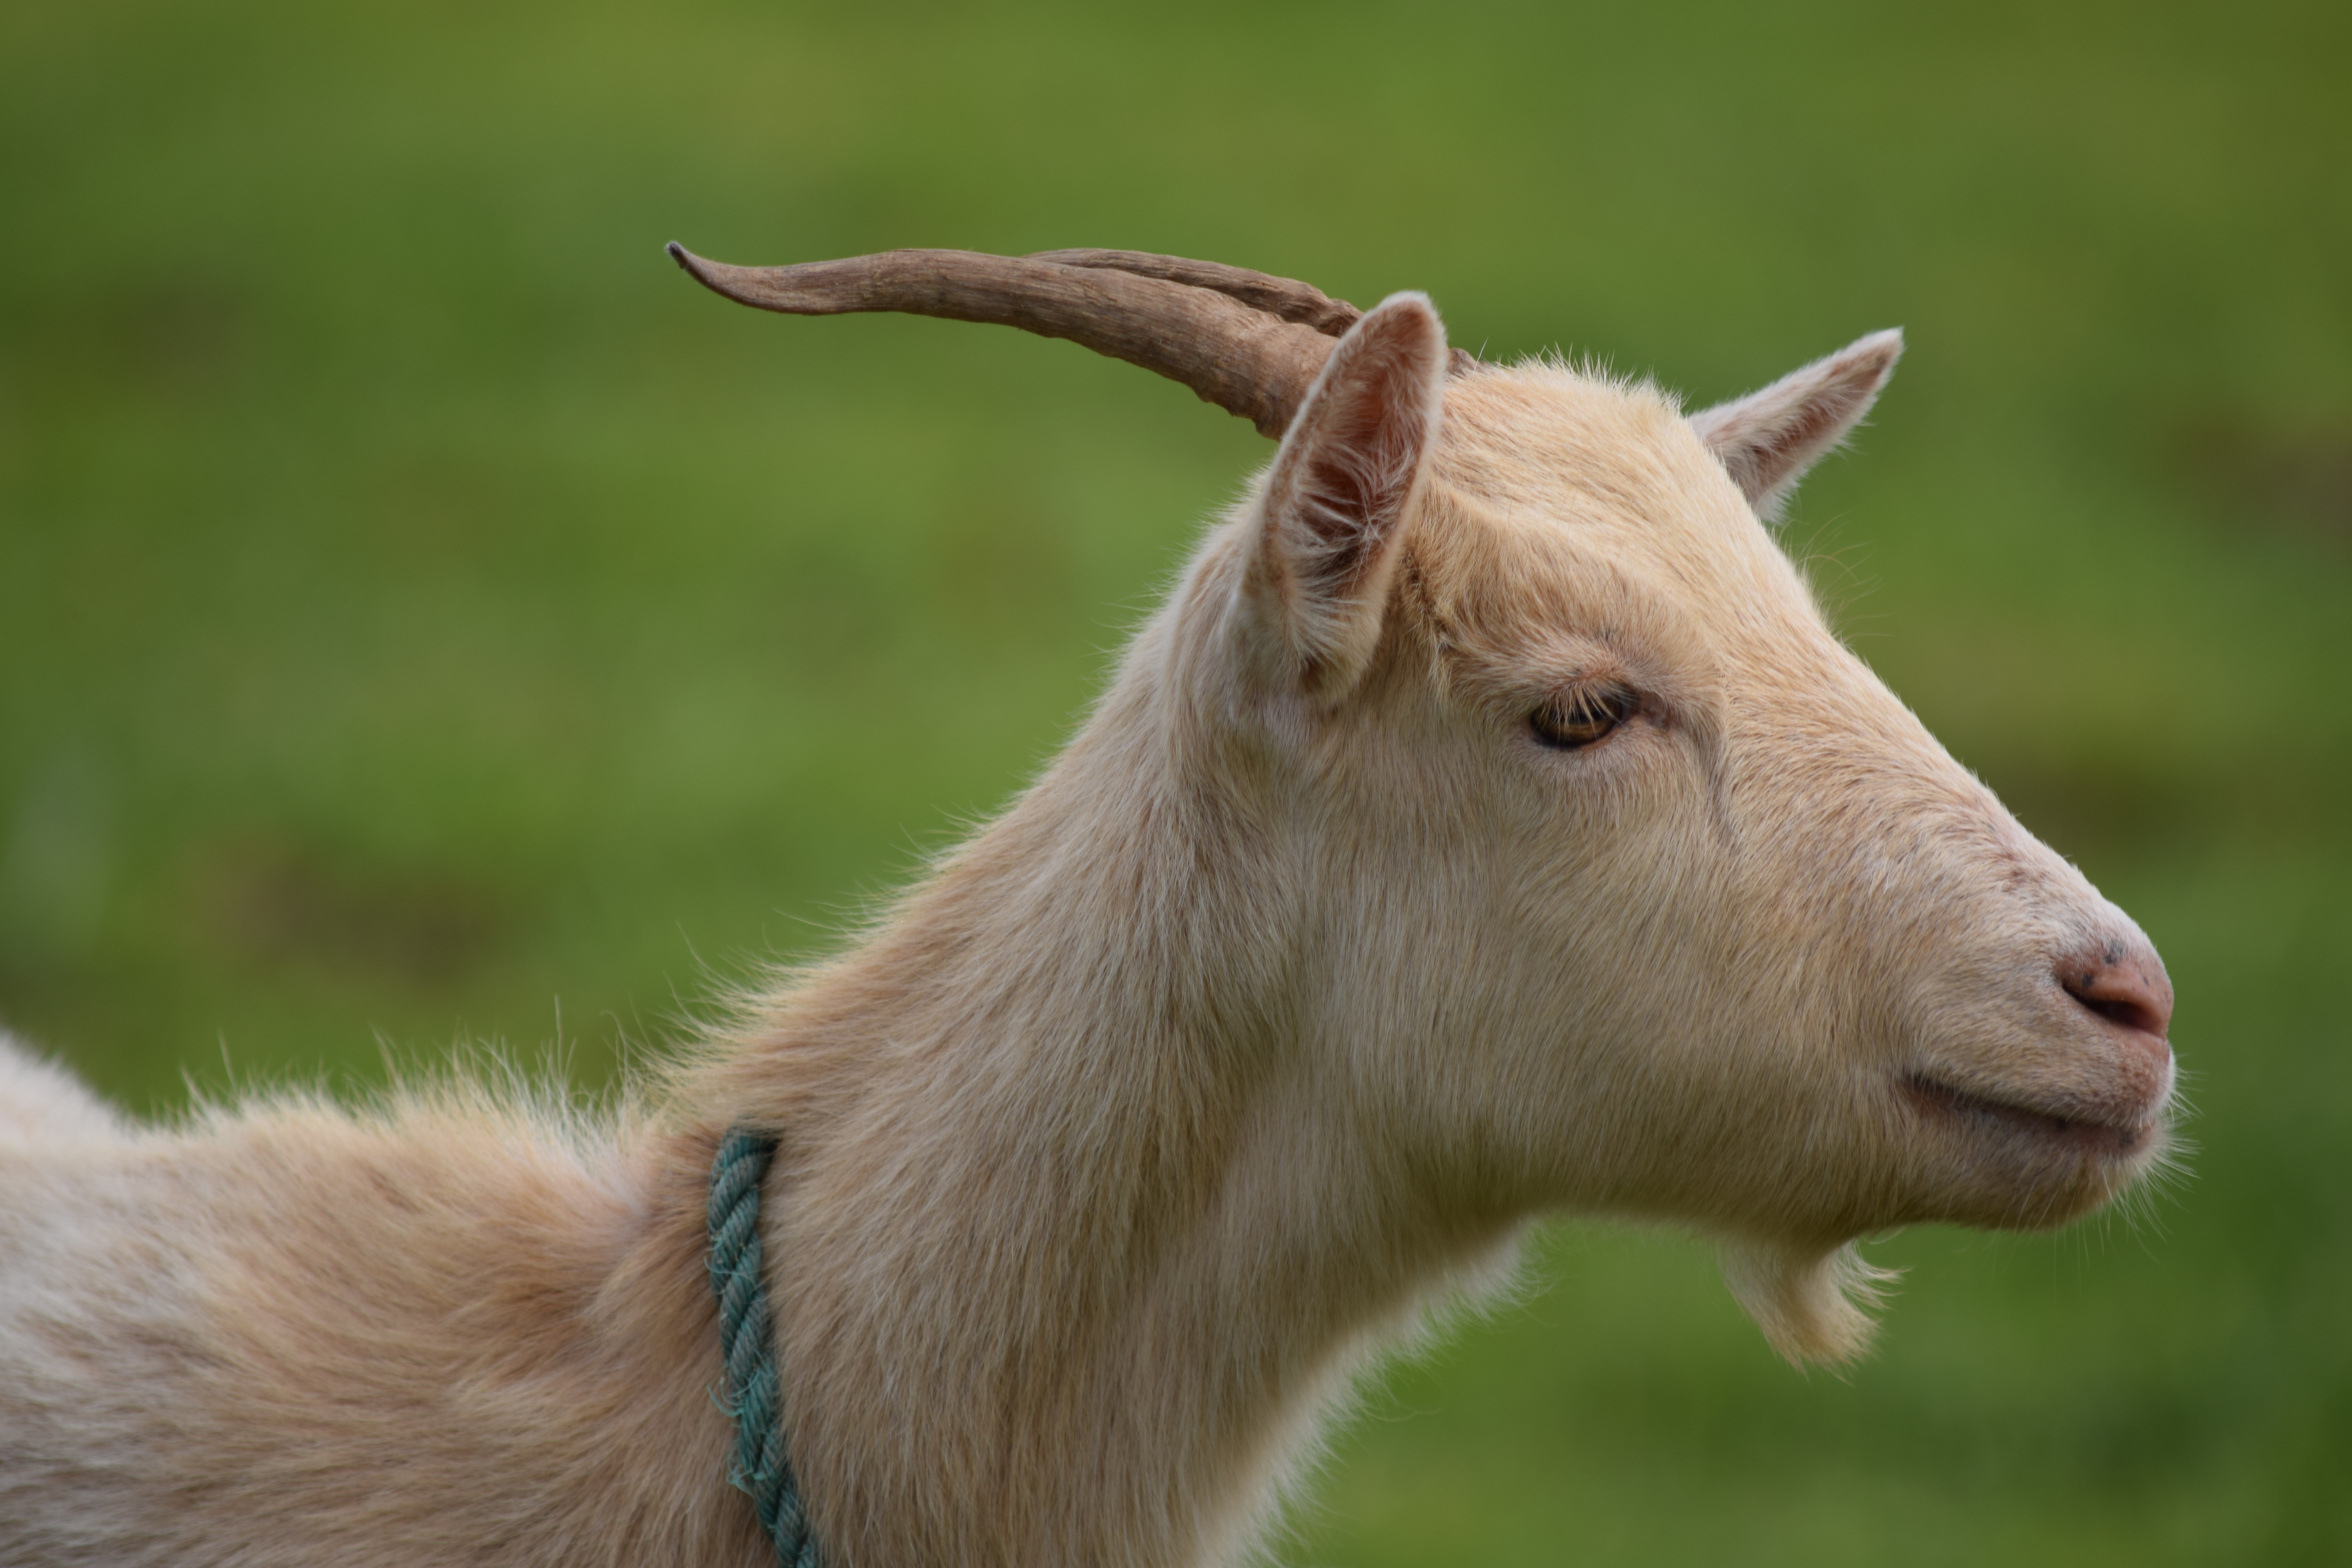
grass, meadow, animal, wildlife, goat, horn, young, pasture, livestock, sheep, mammal, fauna, mountain goat, goats, vertebrate, cow goat family